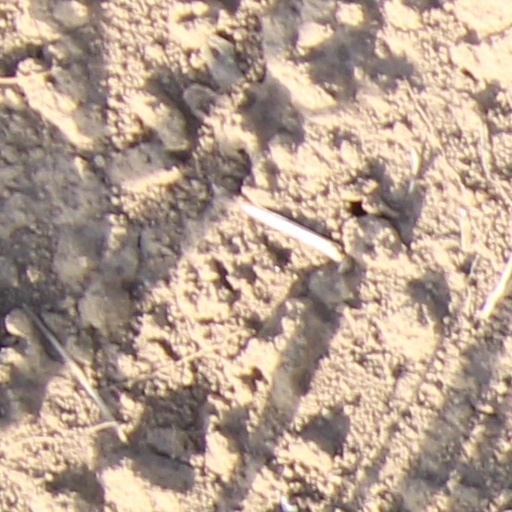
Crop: wheat